The Sloths

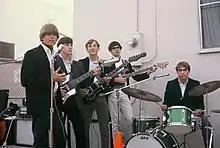
From left to right: Hank Daniels, Michael Rummans, Jeff Briskin, Steve Dibner and Sam Kamarass in 1965

The Sloths are an American garage rock band formed in Los Angeles, California, in 1964. Although short-lived, the band had a profound presence on the Sunset Strip's live scene, and their lone single, "Makin' Love", while not very commercially successful during its original release, has been heavily praised since its inclusion on the "Back from the Grave" series. The Sloths, after their re-discovery by music historians, are now considered to be one of the "great lost garage bands", and surviving band members have been conducting reunion tours since 2012.